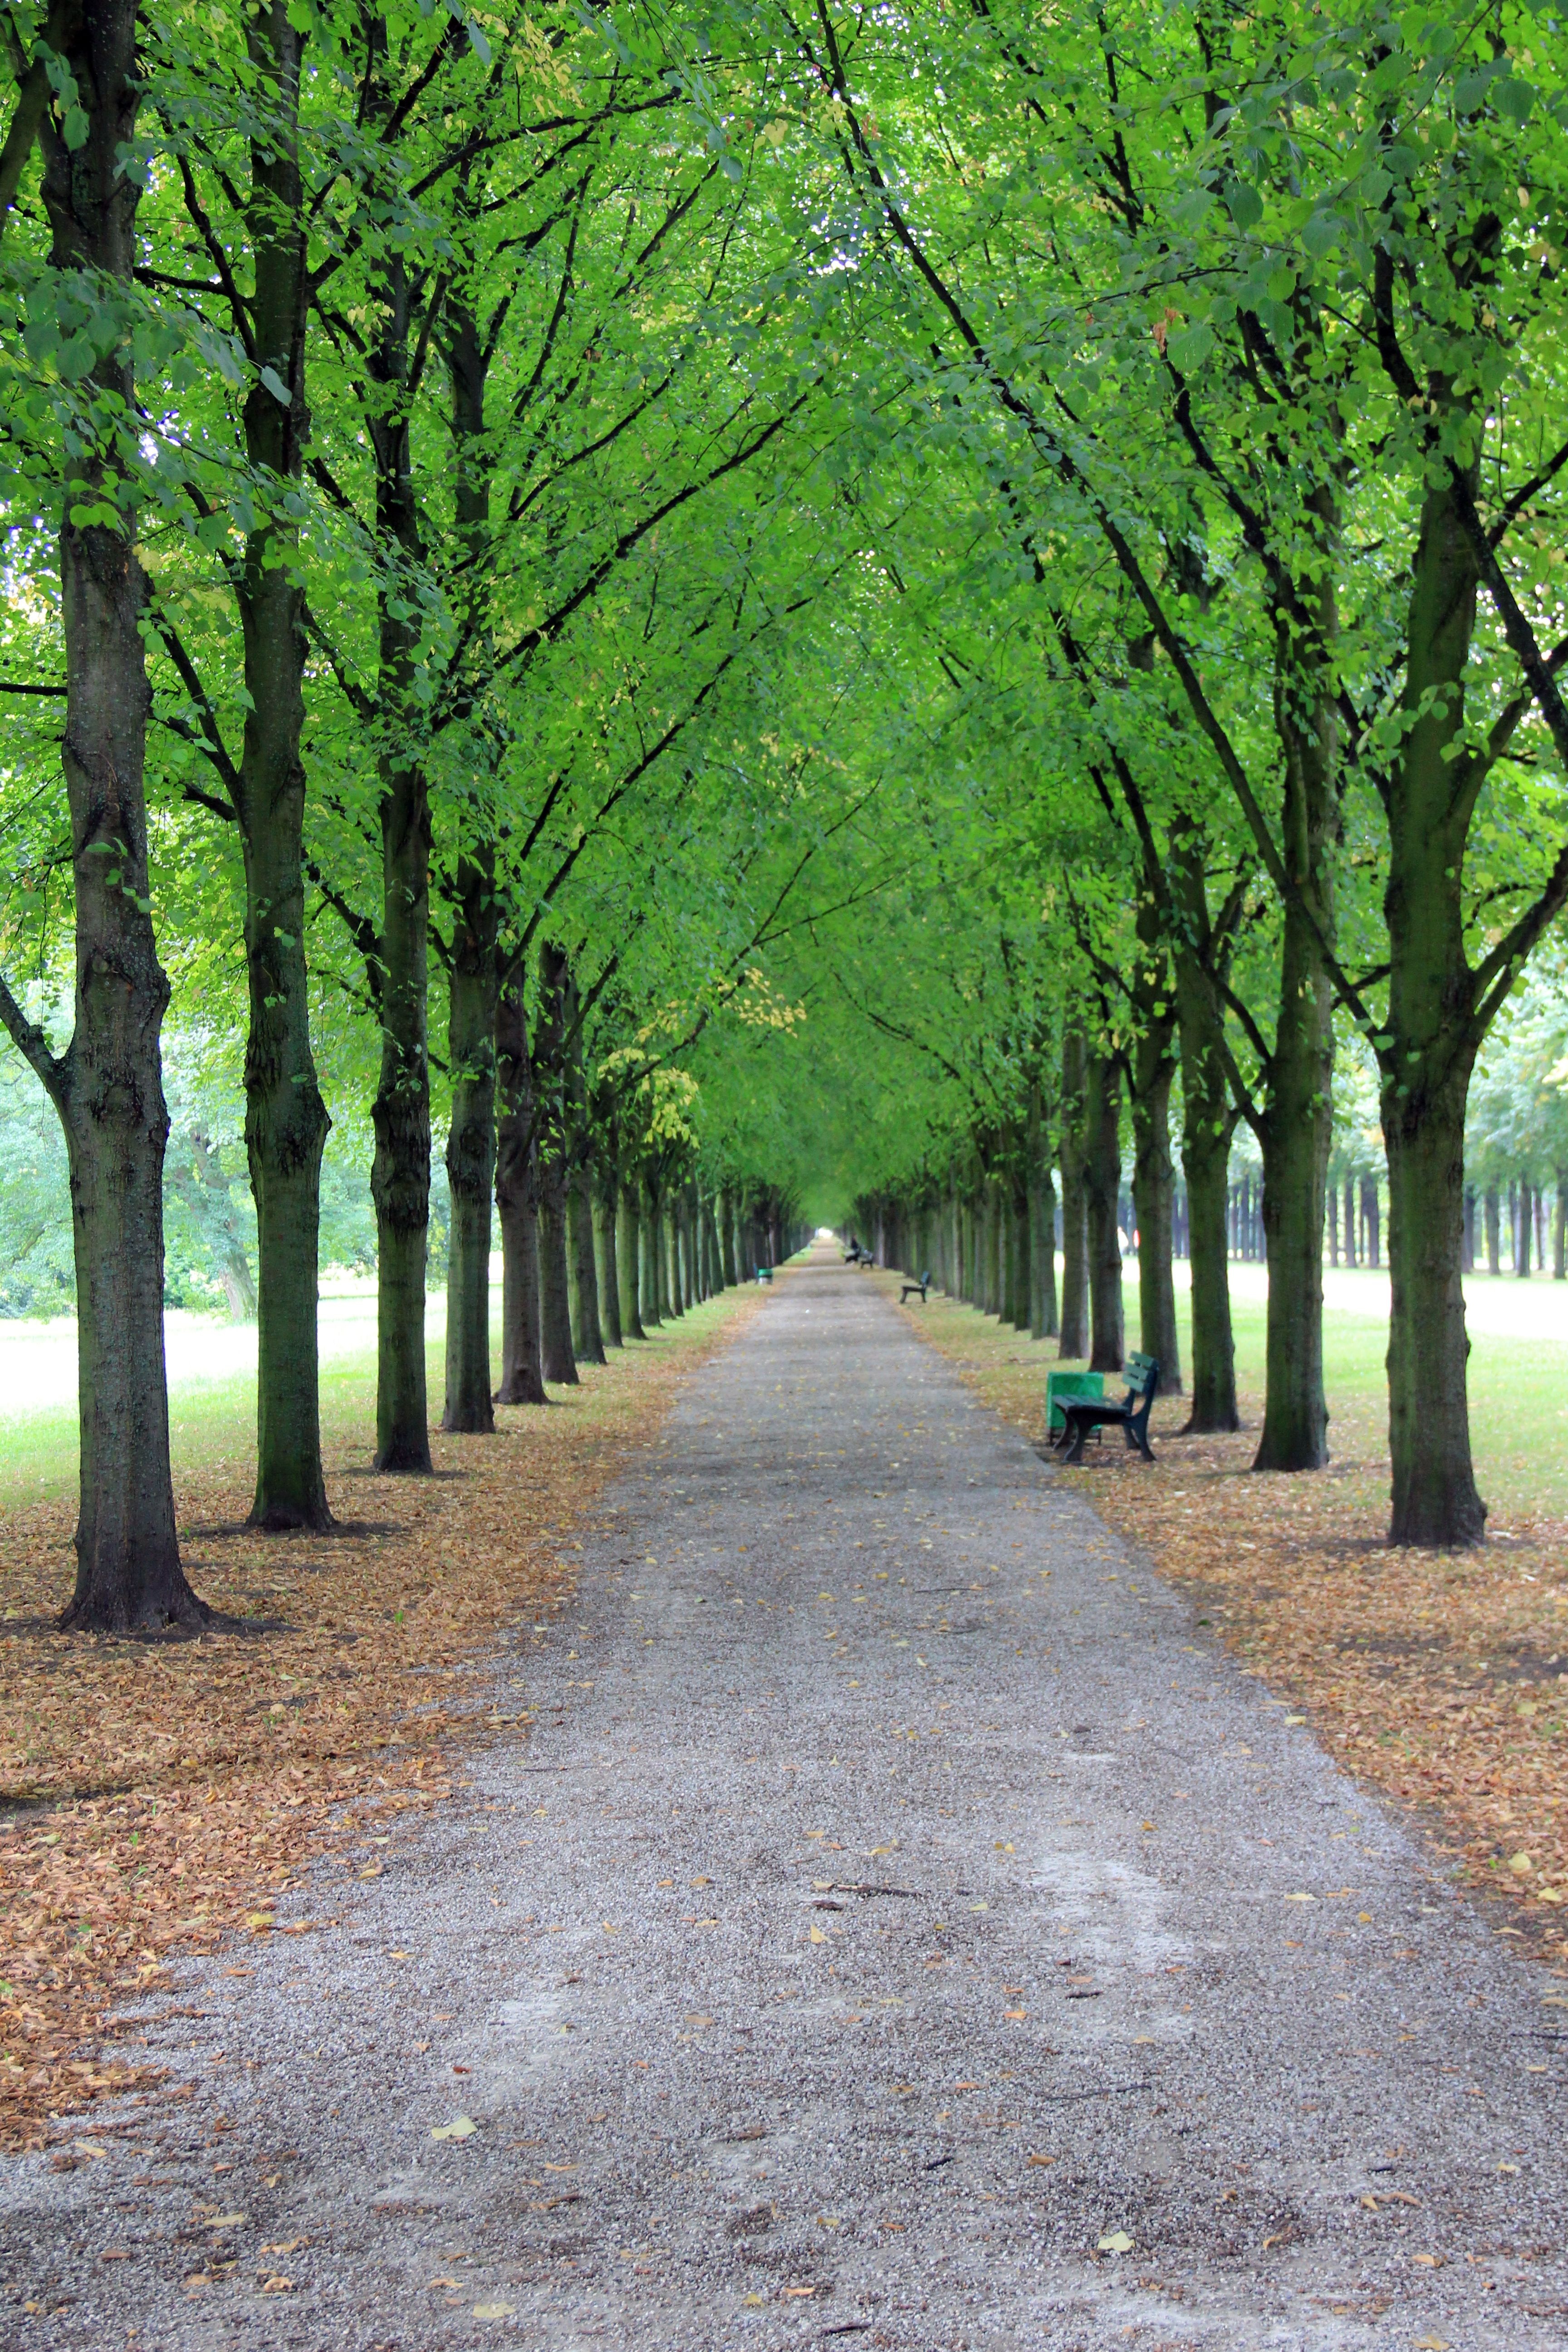
tree, forest, grass, plant, trail, lawn, sunlight, leaf, green, autumn, park, trees, bank, avenue, deciduous, way, grove, woodland, away, hanover, herrenhausen, woody plant